2018 FIBA U16 European Championship Division B

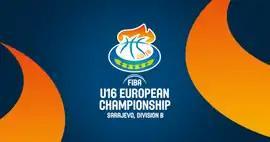

The 2018 FIBA U16 European Championship Division B was the 15th edition of the Division B of the FIBA U16 European Championship. It was played in Sarajevo, Bosnia and Herzegovina, from 9 to 18 August 2018. 24 teams participated in the competition. Russia men's national under-16 basketball team won the tournament.